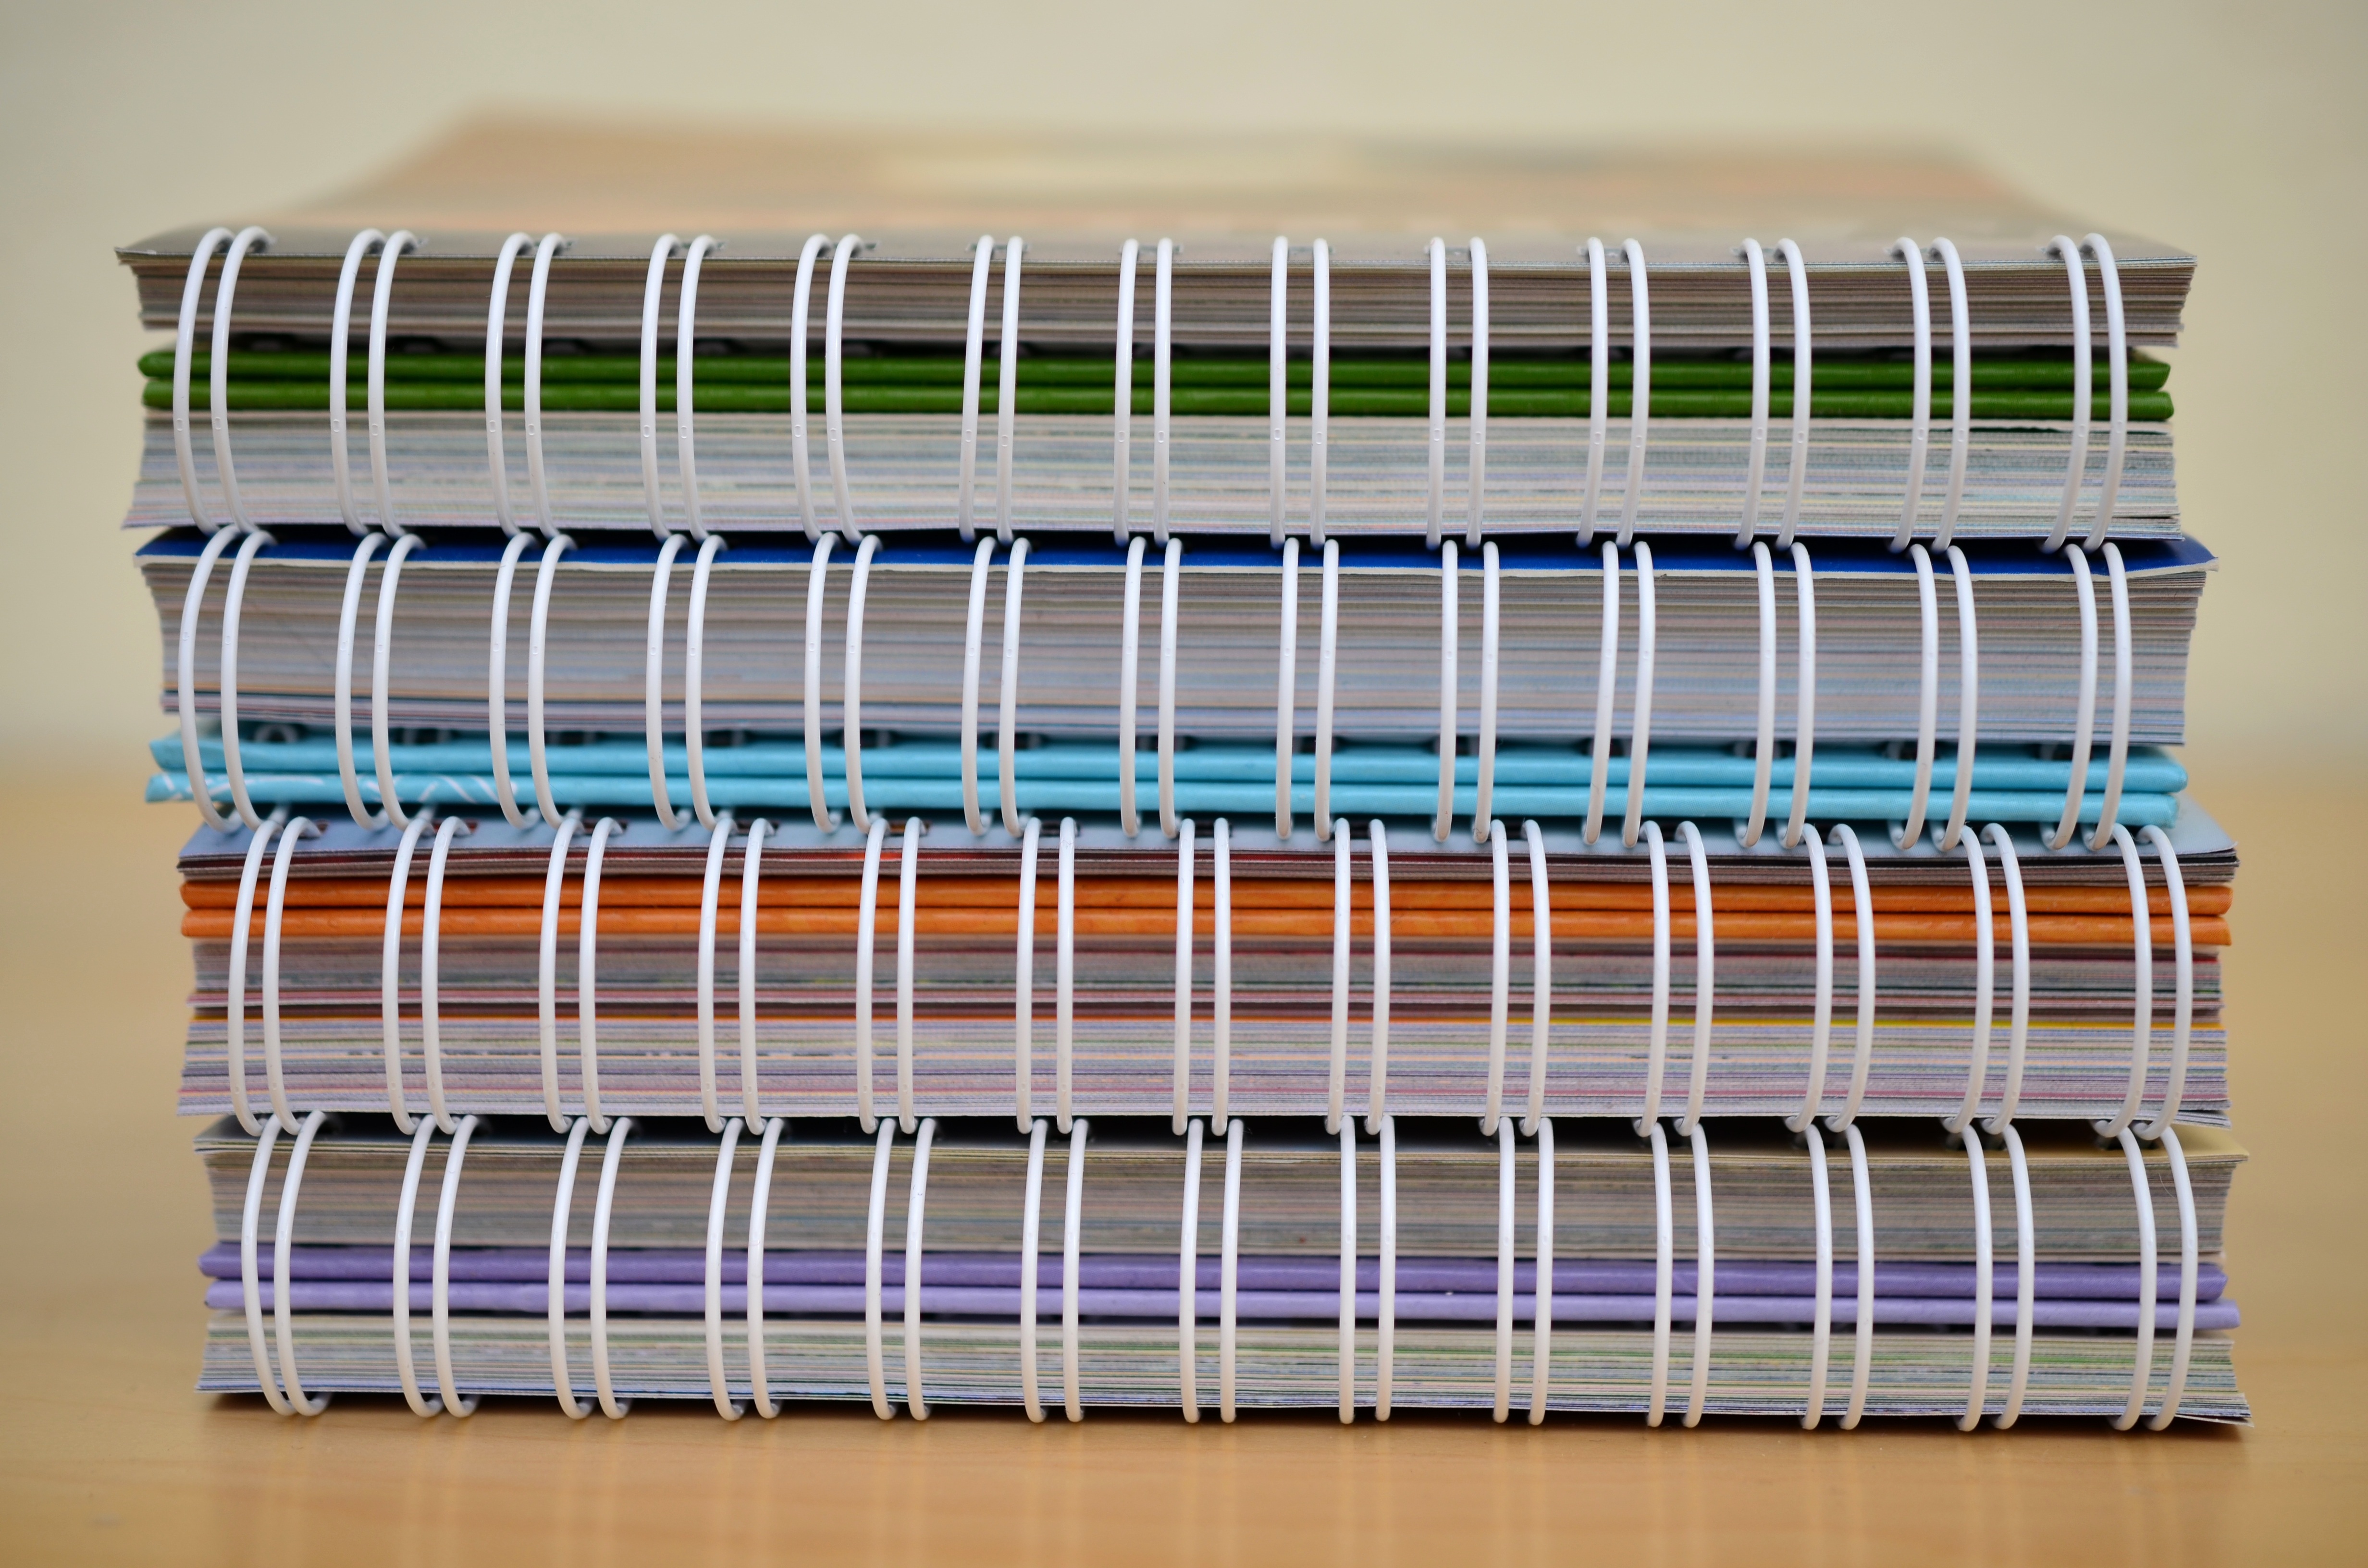
shelf, furniture, colorful, paper, material, product, leaves, art, calendar, bound, plastic wrap, bindung, window covering